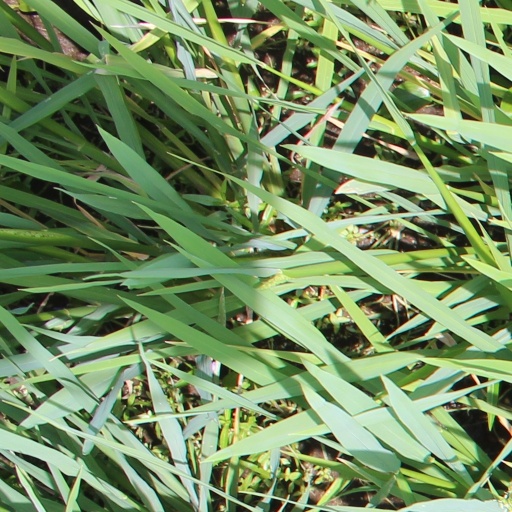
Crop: rice